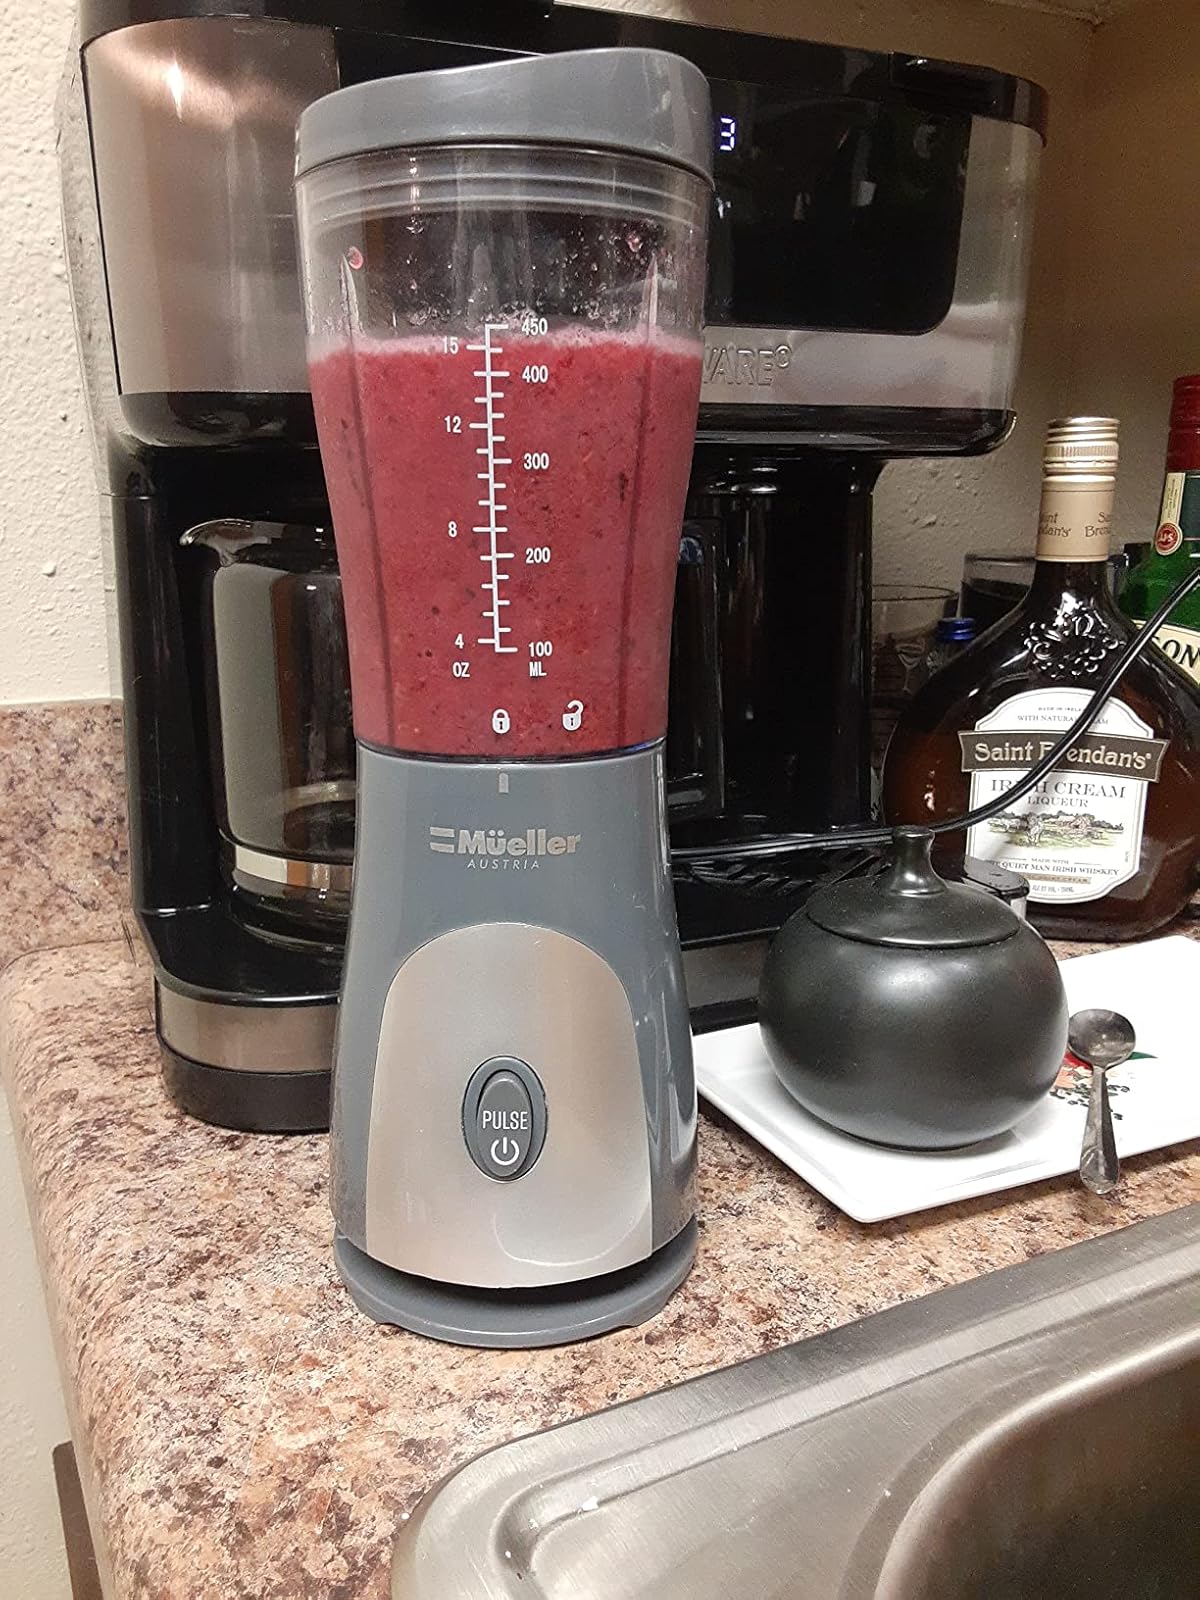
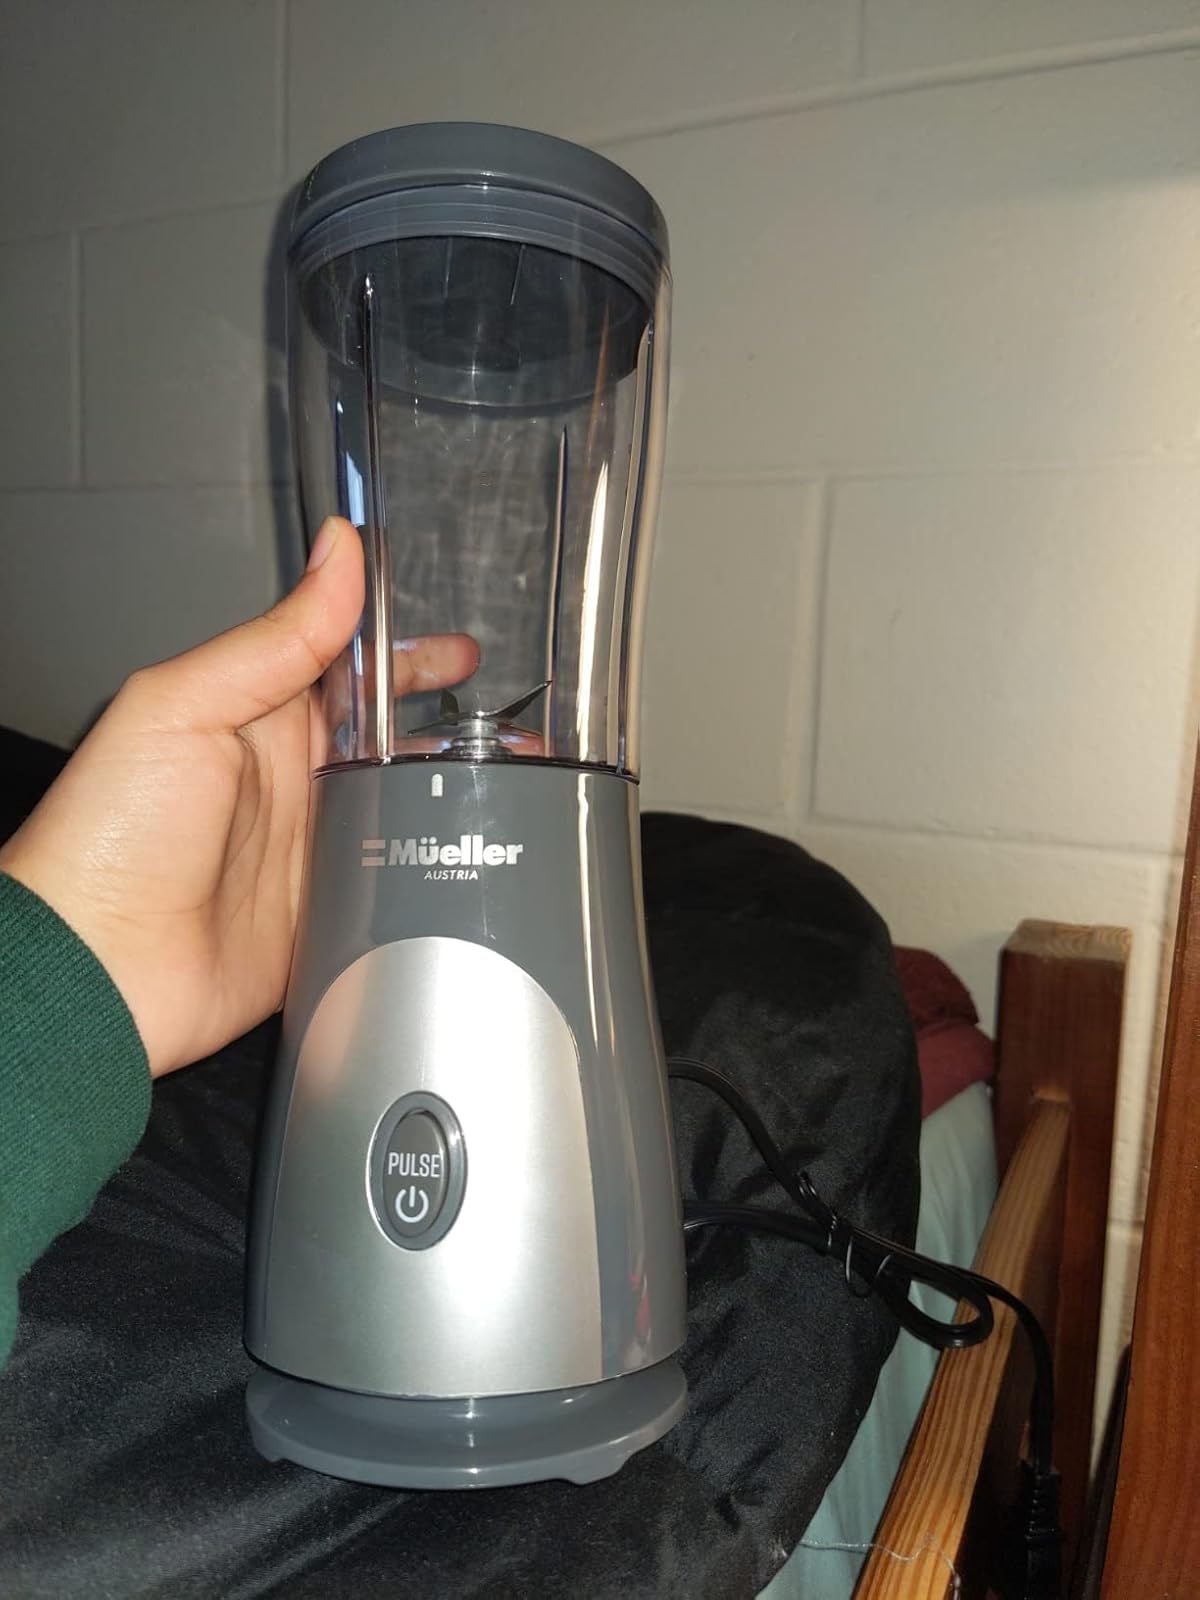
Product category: items_blender
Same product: yes